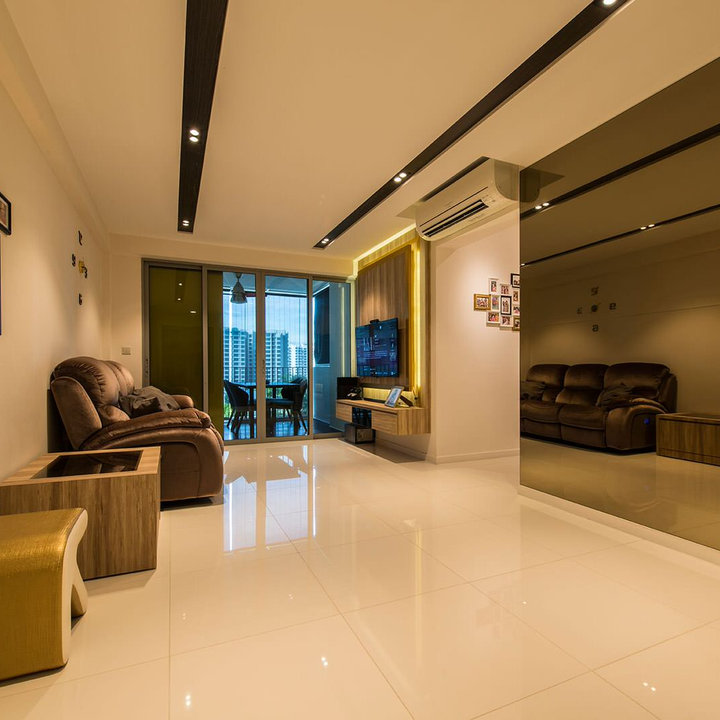
Style: Glamour